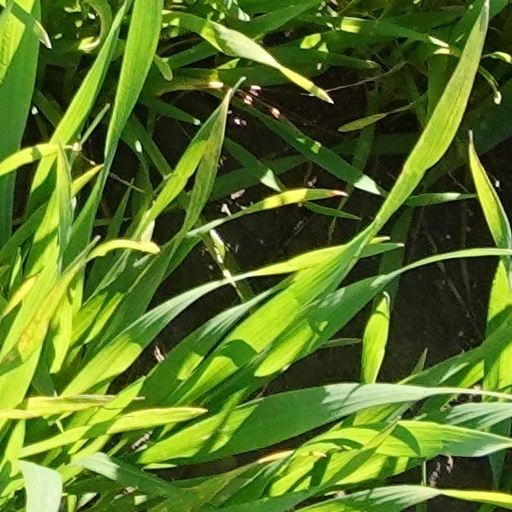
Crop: wheat